Fujin Sōgaku Jittai and Fujo Ninsō Juppin

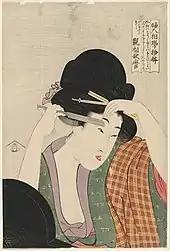

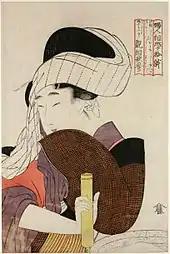

In "Kamisuki" ("Combing the hair"), a woman washes and combs her hair over a washbasin. Her nude upper body is exposed. The inscription reads: